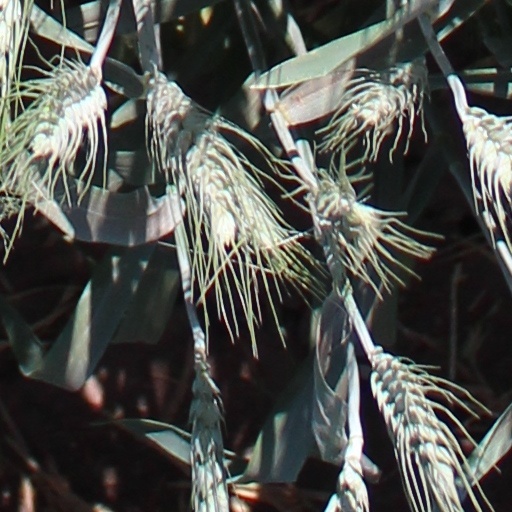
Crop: wheat